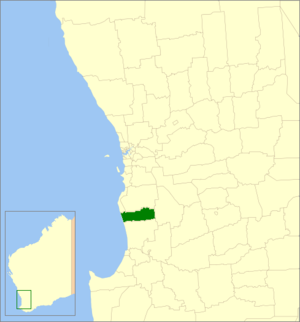
Le Comté de Waroona est une zone d'administration locale dans le sud-ouest de l'Australie-Occidentale en Australie à environ 110 km au sud de Perth.